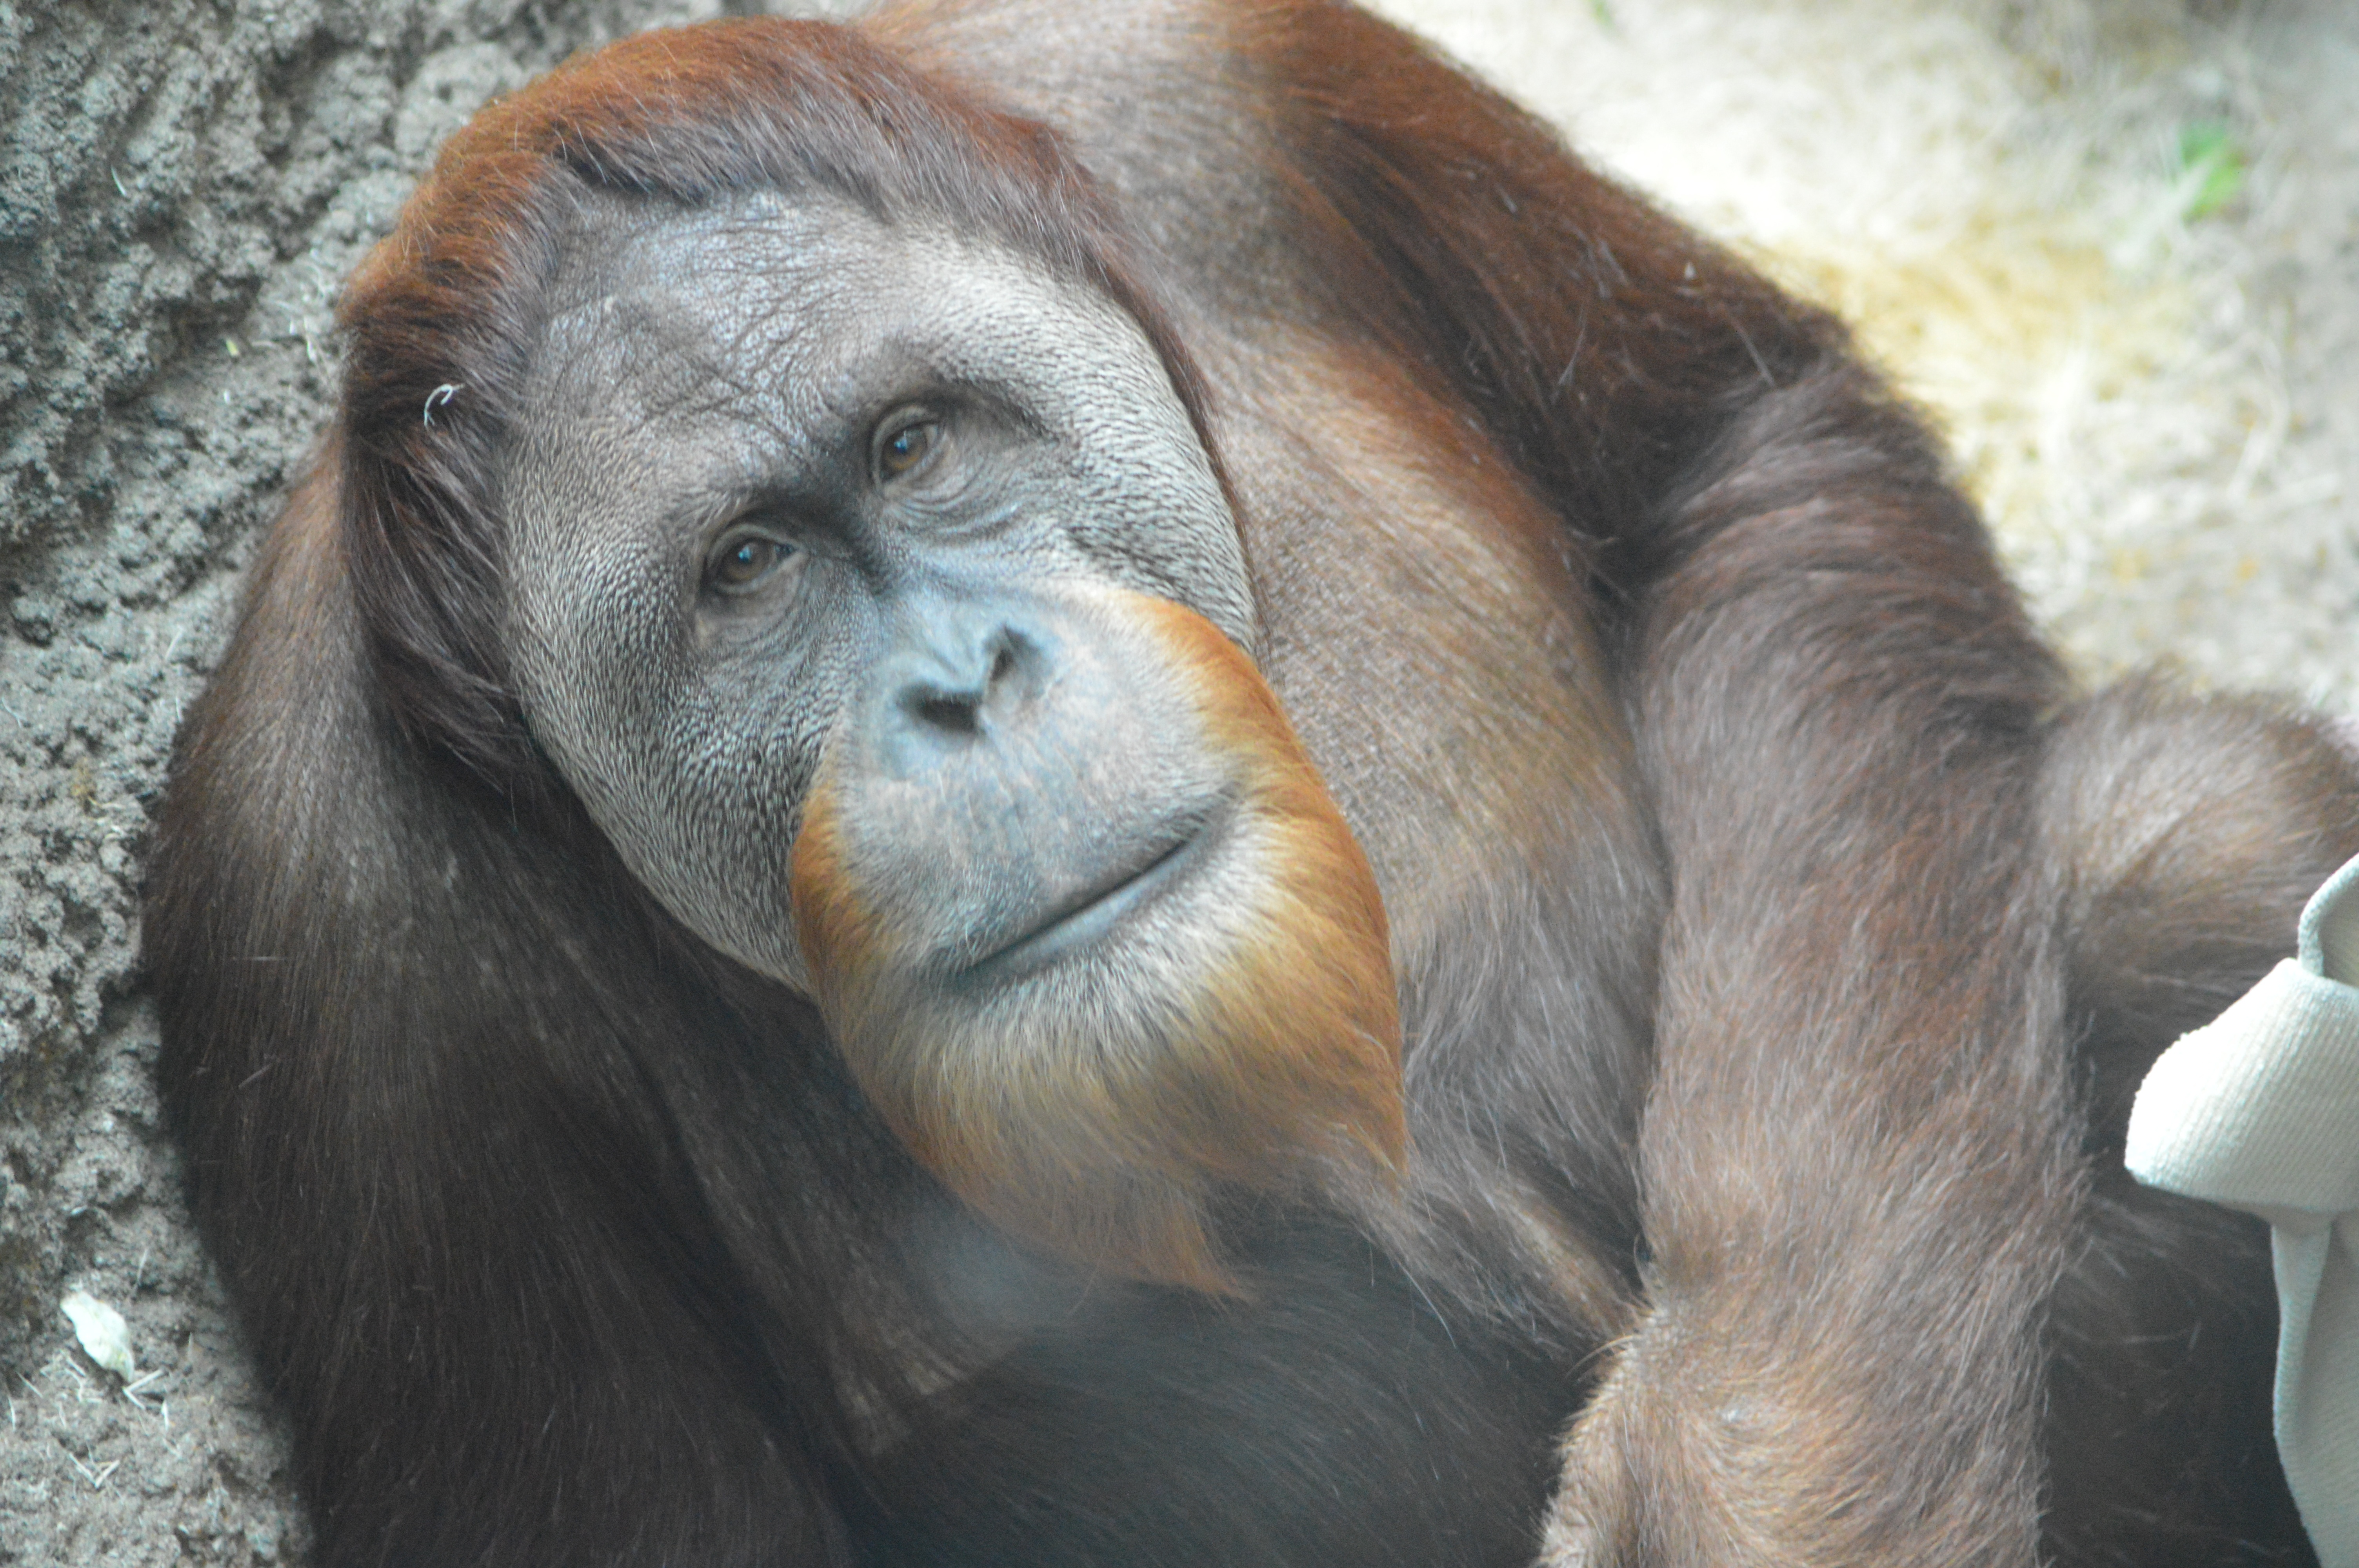
wildlife, zoo, mammal, fauna, primate, chimpanzee, orangutan, vertebrate, western gorilla, great ape, common chimpanzee